Landing at Anzac Cove

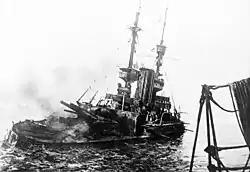
Battleship sinking during the attack on the Dardanelles Narrows, 18 March 1915

The Ottoman Turkish Empire entered the First World War on the side of the Central Powers on 31 October 1914. The stalemate of trench warfare on the Western Front convinced the British Imperial War Cabinet that an attack on the Central Powers elsewhere, particularly Turkey, could be the best way of winning the war. From February 1915 this took the form of naval operations aimed at forcing a passage through the Dardanelles, but after several setbacks it was decided that a land campaign was also necessary. To that end, the Mediterranean Expeditionary Force was formed under the command of General Ian Hamilton. Three amphibious landings were planned to secure the Gallipoli Peninsula, which would allow the navy to attack the Turkish capital Constantinople, in the hope that would convince the Turks to ask for an armistice.